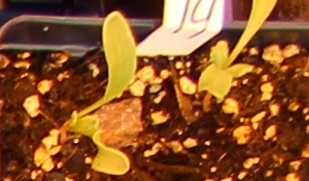
Label: Sugar beet